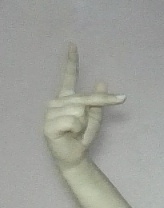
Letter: dha